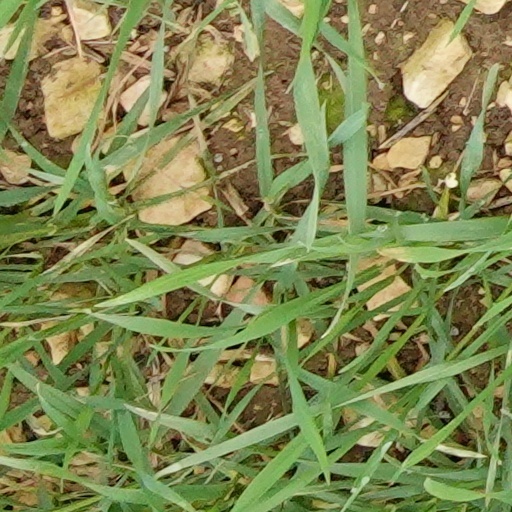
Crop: wheat